Time-of-flight camera

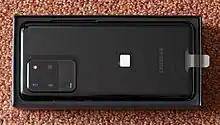
The Samsung Galaxy S20 Ultra features three rear-facing camera lenses and a ToF camera.

Several smartphones include time-of-flight cameras. These are mainly used to improve the quality of photos by providing the camera software with information about foreground and background.